Theodore C. Diers

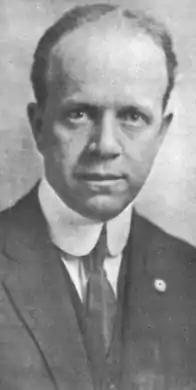

Theodore Carl Diers (December 4, 1880 – December 11, 1942) was an American actor, politician, and writer who served in the Wyoming House of Representatives and Wyoming Senate as a member of the Democratic Party.